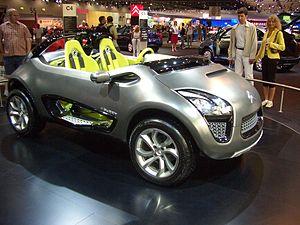
La Citroën C-Buggy est un concept-car présenté par Citroën au salon de Madrid en mai 2006. Inspiré par le buggy, véhicule léger et tout terrain, le C-Buggy possède deux places et est dépourvu de porte. Ce concept-car est équipé d'un moteur essence de 1,6ℓ de 155 ch couplé à une boîte automatique.